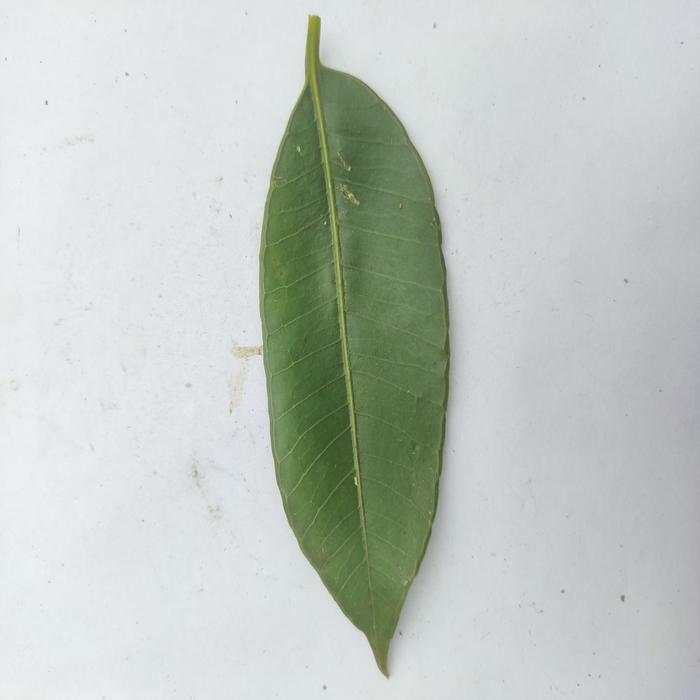
Crop: Hog Plum
Leaf condition: Heathy_Leaf